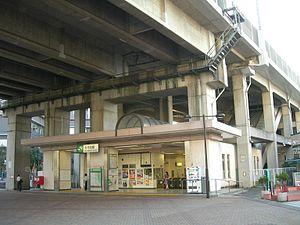
La gare de Kita-Akabane est une gare ferroviaire de la ville de Tokyo au Japon. Elle est située dans l'arrondissement de Kita. La gare est gérée par la East Japan Railway Company.